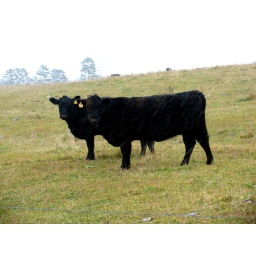
How to turn black cows white keep them in the snow